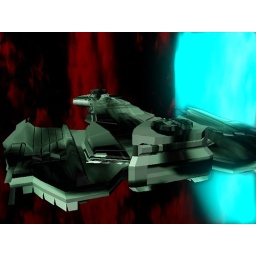
This is the ship in a cloud by a blue planet